Catalyst (building)

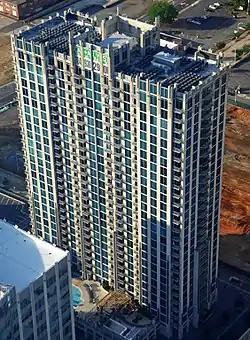
Catalyst in 2014

Catalyst is a 27-story 462-unit apartment building on West Martin Luther King Jr. Boulevard in Charlotte, North Carolina. The concrete and glass skyscraper in Third Ward, designed by Smallwood, Reynolds, Stewart, Stewart, was built by Atlanta-based Novare Group and completed in 2009.